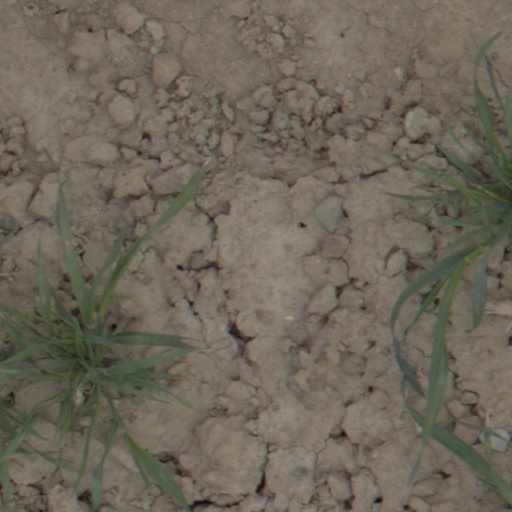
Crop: wheat